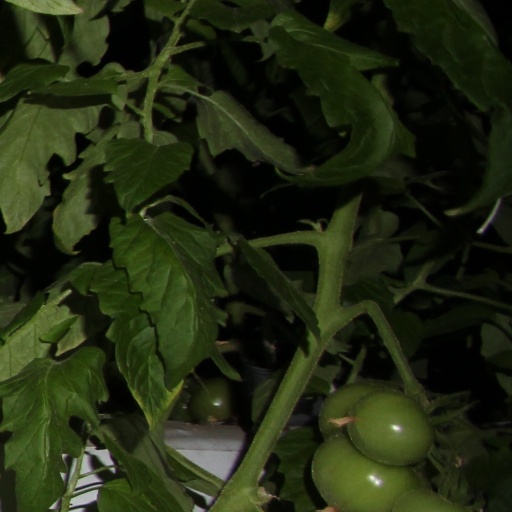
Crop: tomato